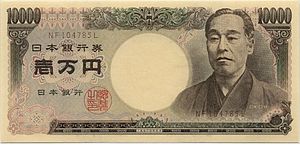
Yen
En ¥10000 seddel med er portræt af Fukuzawa Yukichi
Yen er en Japansk møntenhed. Yen skrives med symbolet ¥. Valutakoden for yen er JPY.